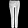
Label: Trouser